Defenders Day (Maryland)

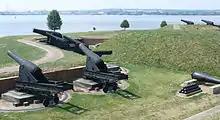
The cannons of Ft. McHenry guarding Baltimore harbor

In the first phase the local militia viewed the national government as allies. During the second the parochial political-militia-business alliance viewed the national government with increasing hostility, as expressed by the Maryland state anthem "Maryland, My Maryland", written after civil strife ("Pratt Street Riots") on Baltimore streets at the beginning of the Civil War in April 1861. During the second phase, the myth and lore of Defender's Day were used to support parochial Nativism (politics). In the third phase the parochial nationalism and nativism of the pre-Civil War militia disappeared since those groups had moved to South Carolina or later Virginia to enlist and join individually or the Maryland southerner regiments in the Confederate States Army. In the fourth phase, nativism returned with the former Confederate veterans and after a struggle between the militias, formed from the Union veterans and their rival militias formed from Confederate veterans, the post Civil War militias were replaced by the creation of the Maryland National Guard. The replacement of the state militias by the National Guard also produced a replacement of the politics and cultural traditions that supported the militias. Hence, the commemoration of the Battle of North Point declined in favor of the celebration of "The Star-Spangled Banner".